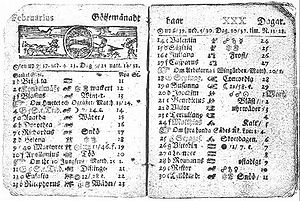
Svenske kalender
Tredive dage i februar 1712
Den svenske kalender var en kalender, der var i brug i Sverige fra 1. marts 1700 til 30. februar 1712. Efter vores gregorianske kalender udgør det tidsrum tiden fra 11. marts 1700 til 11. marts 1712. Den svenske kalender lå en dag foran den julianske kalender og ti dage efter den gregorianske kalender.